Canning Town station

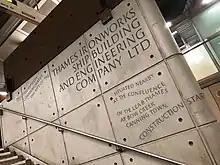
Carving commemorating the Thames Ironworks and Shipbuilding Company by Richard Kindersley

Carved into the walls of a station staircase, an artwork by Richard Kindersley commemorates the Thames Iron Works, which previously stood on the site. It was unveiled in February 1998 by then-Archbishop of Canterbury George Carey, who grew up in the local area.